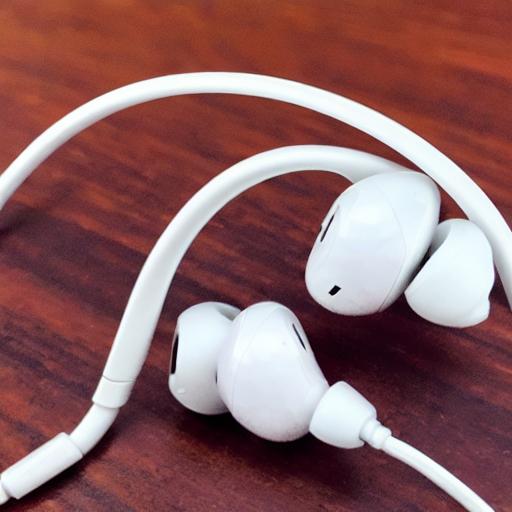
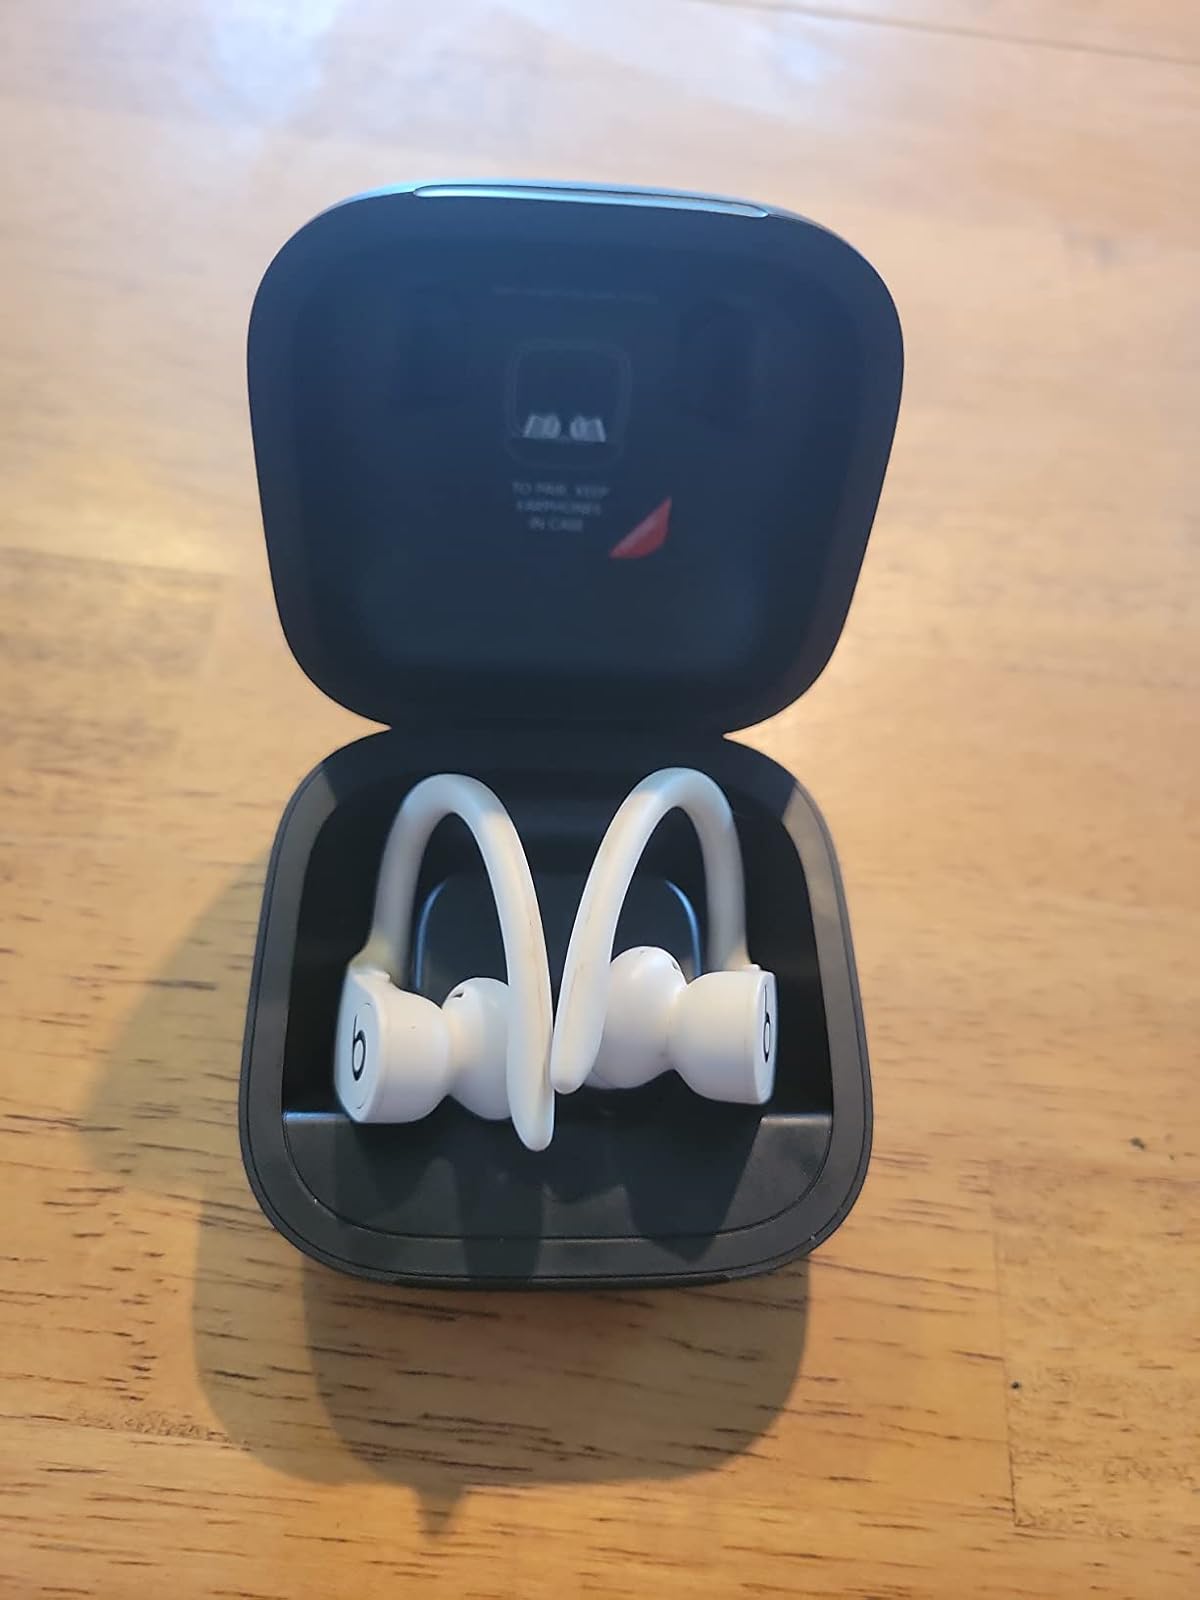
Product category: earbuds
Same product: no